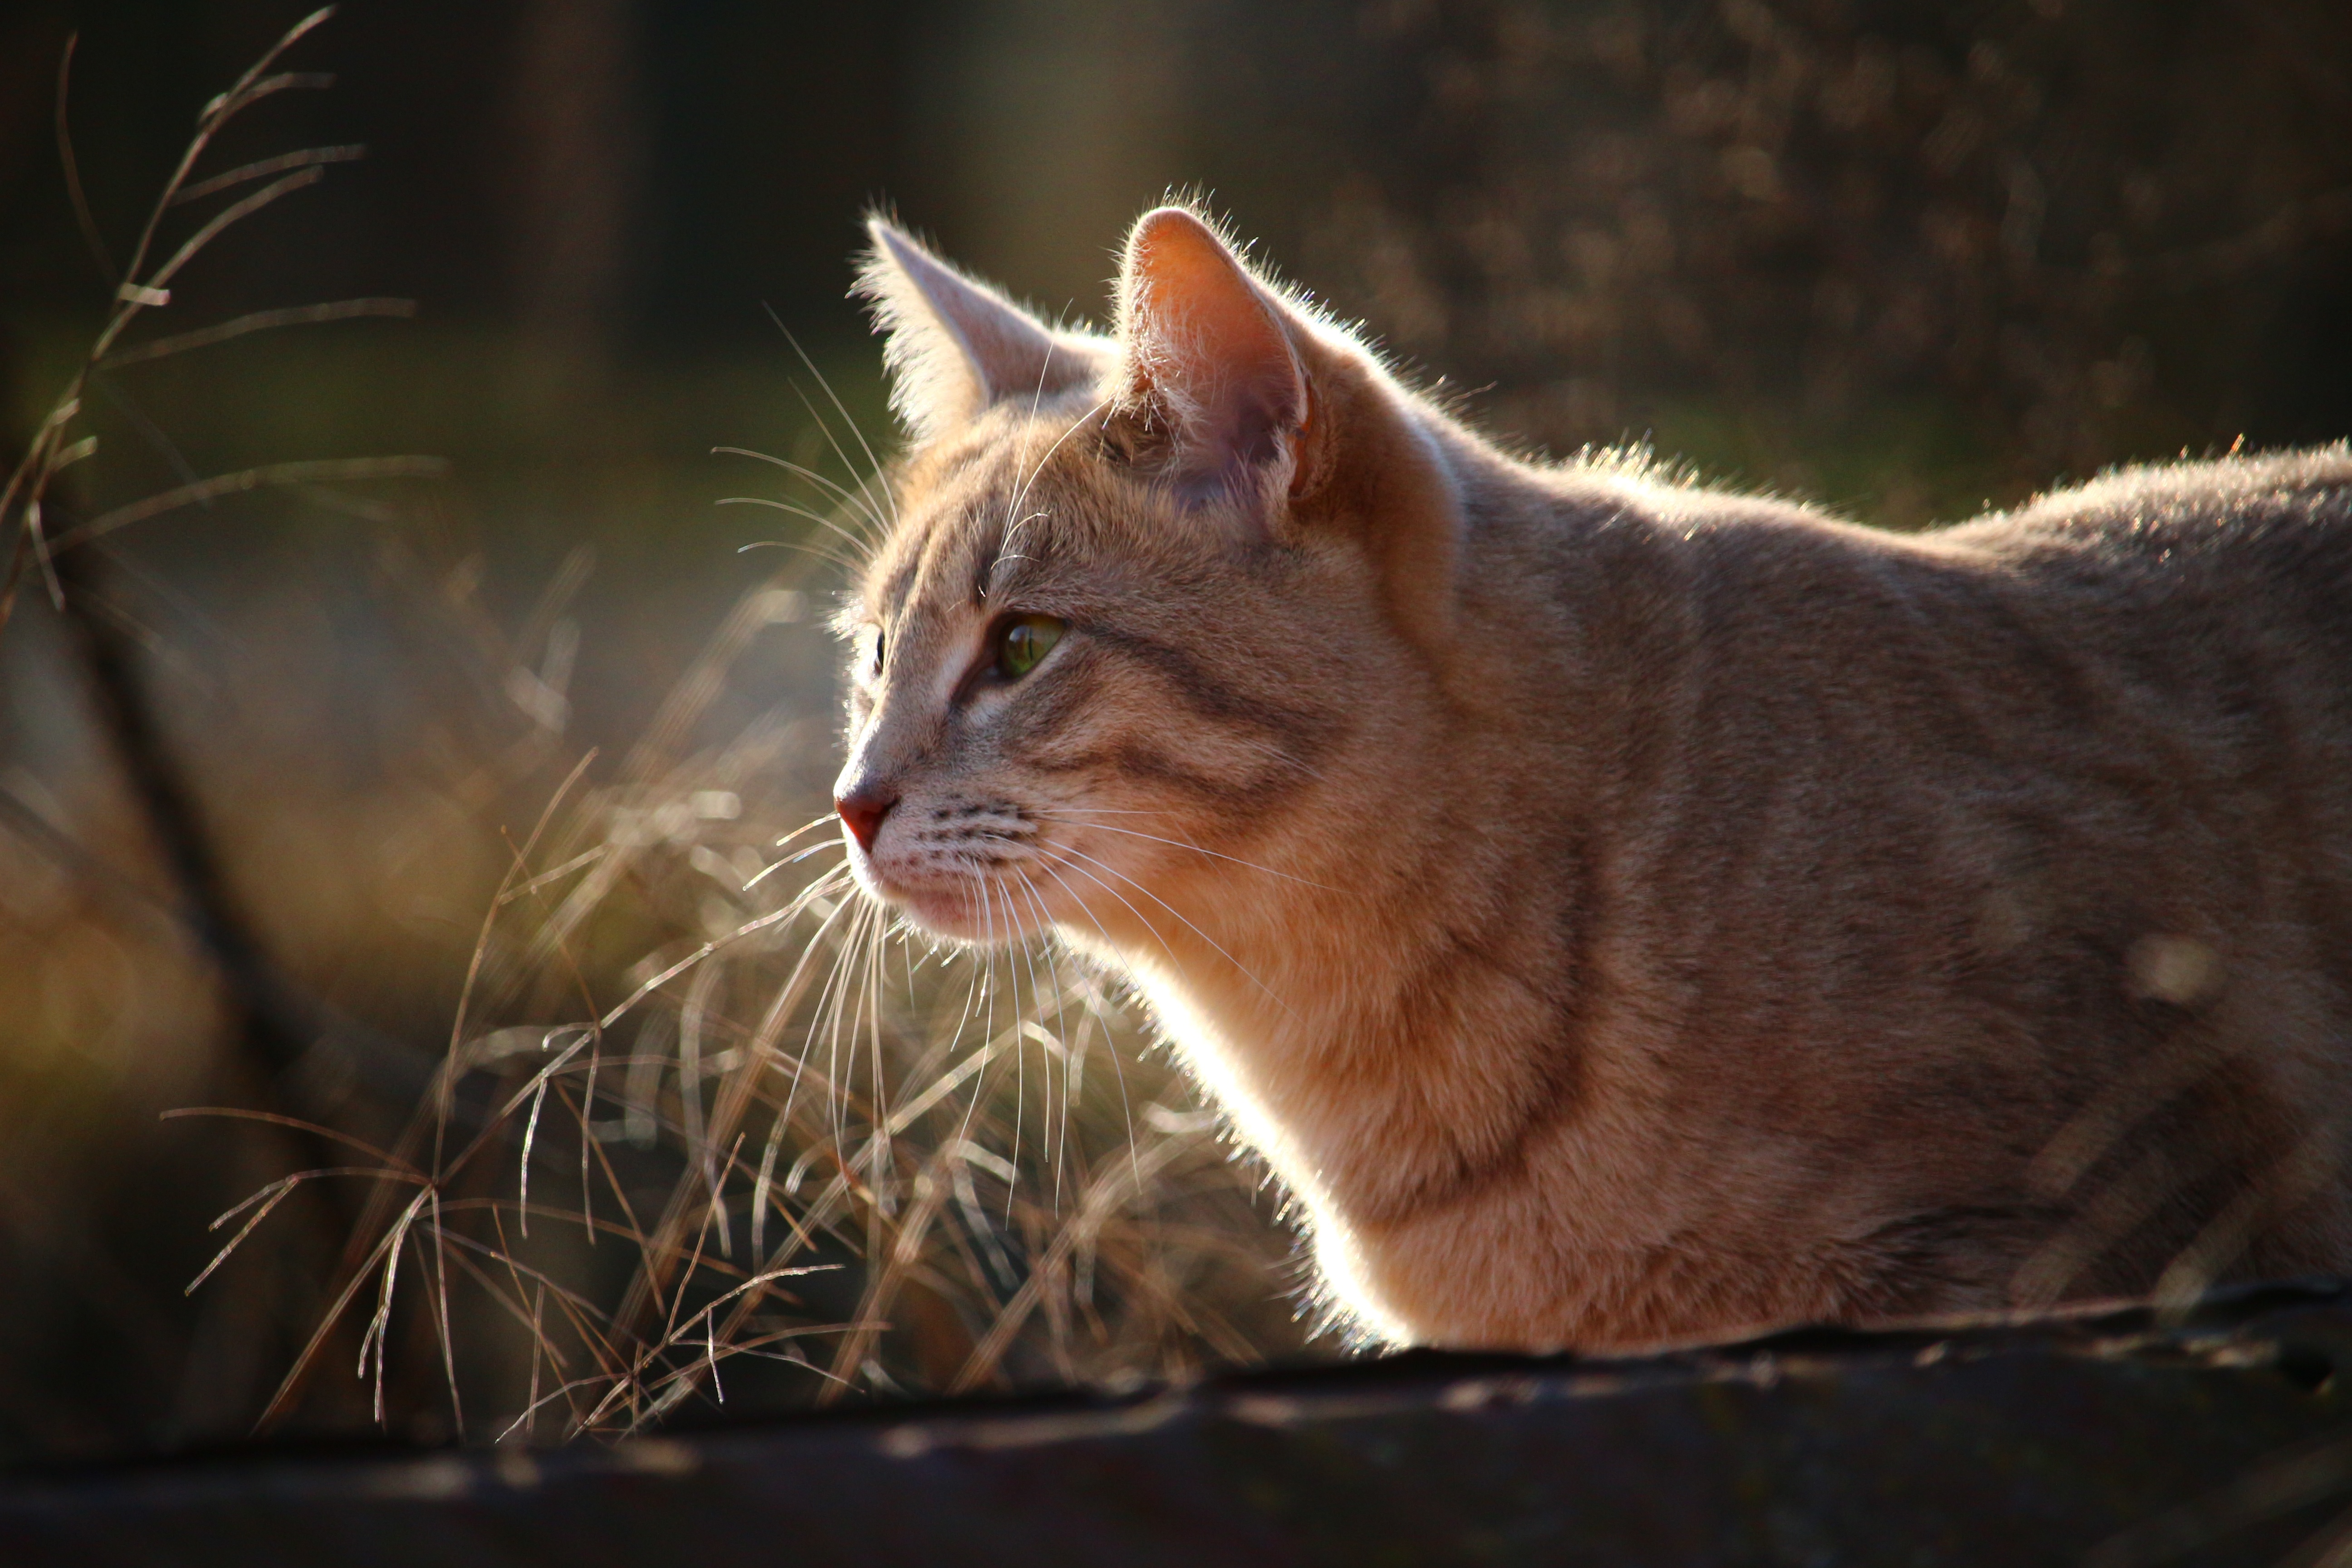
kitten, cat, mammal, fauna, whiskers, moustache, vertebrate, mieze, siamese cat, breed cat, mackerel, cat face, cat portrait, tabby cat, wild cat, small to medium sized cats, cat like mammal, rusty spotted cat